David Nasaw

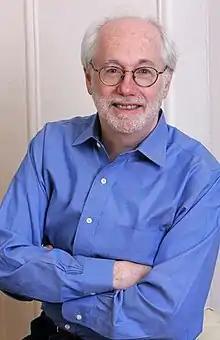
Nasaw in 2012

David Nasaw (born July 18, 1945) is an American author, biographer and historian who specializes in the cultural, social and business history of early 20th-Century America. Nasaw is on the faculty of the Graduate Center of the City University of New York, where he is the Arthur M. Schlesinger Jr. Professor of History.